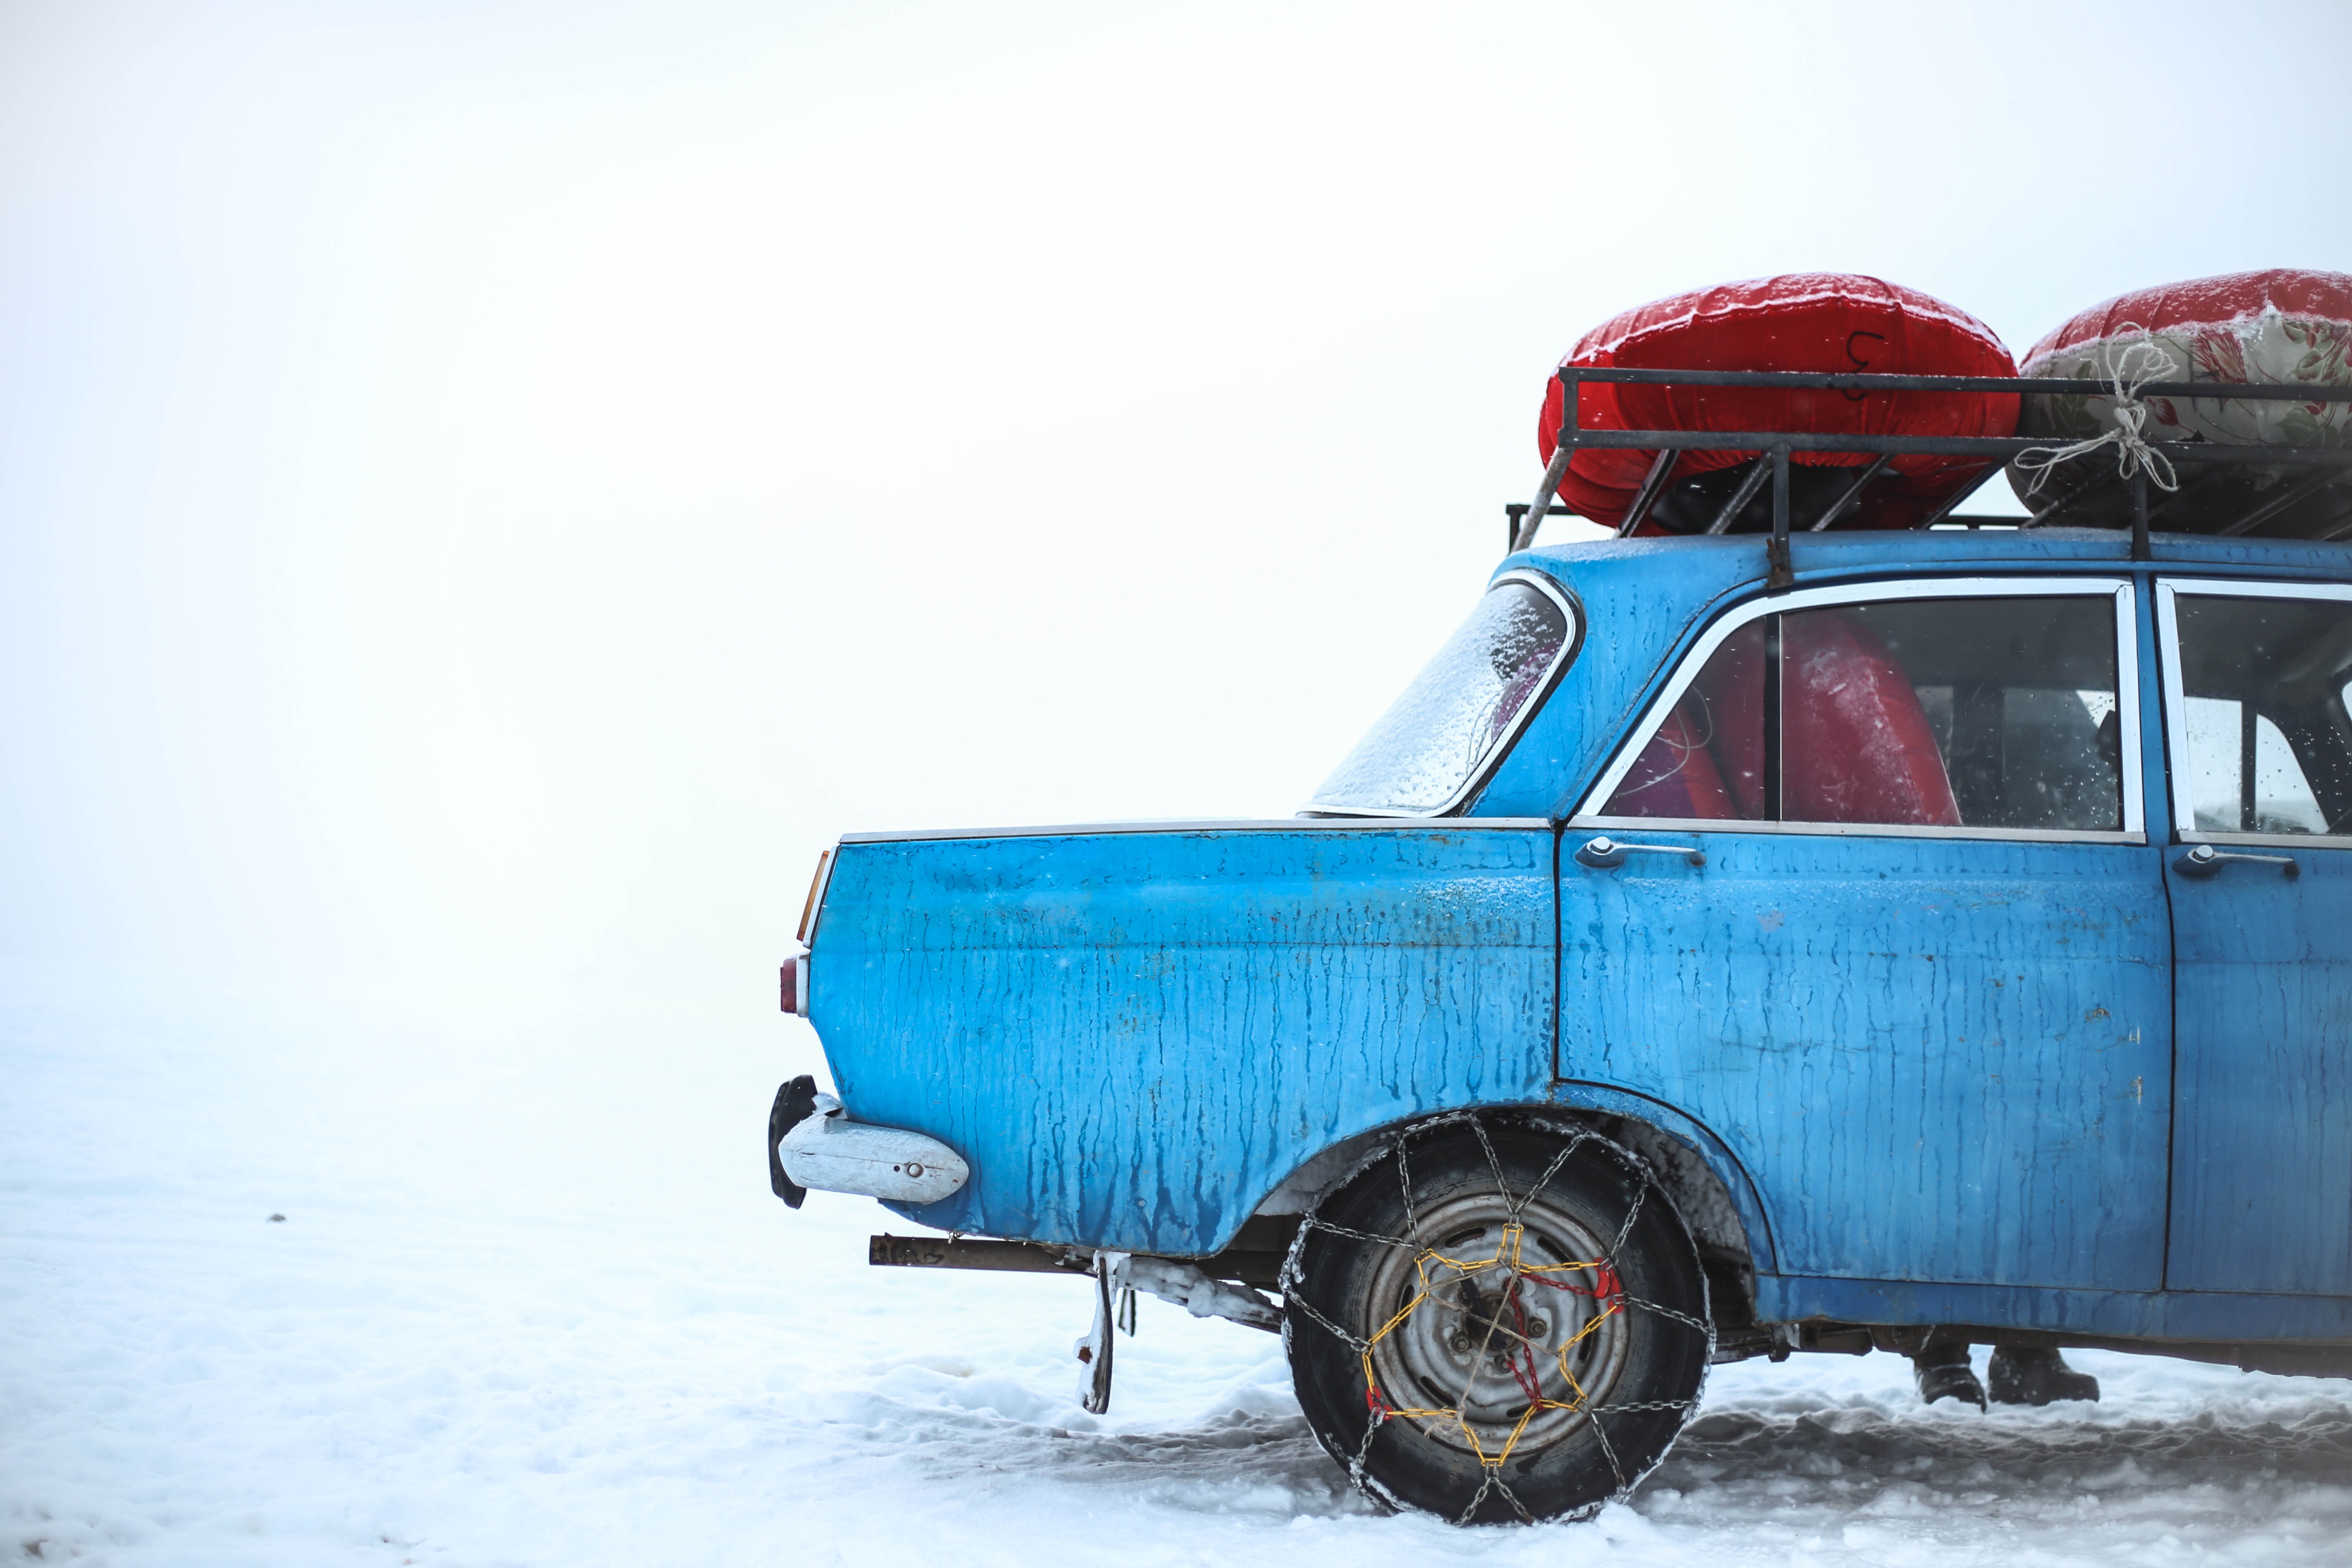
car, motor vehicle, blue, snow, vehicle, winter, automotive design, freezing, vintage car, family car, classic, automotive exterior, compact car